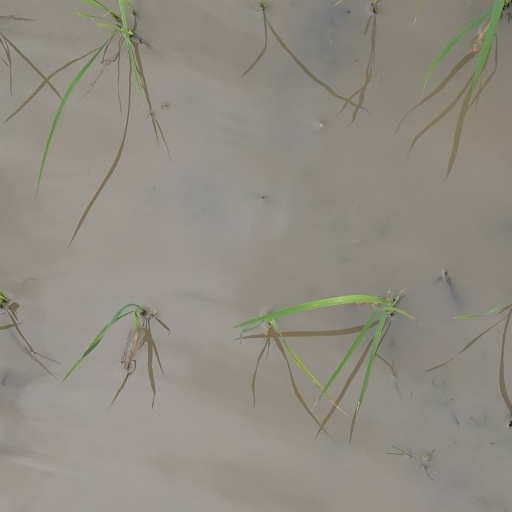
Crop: rice